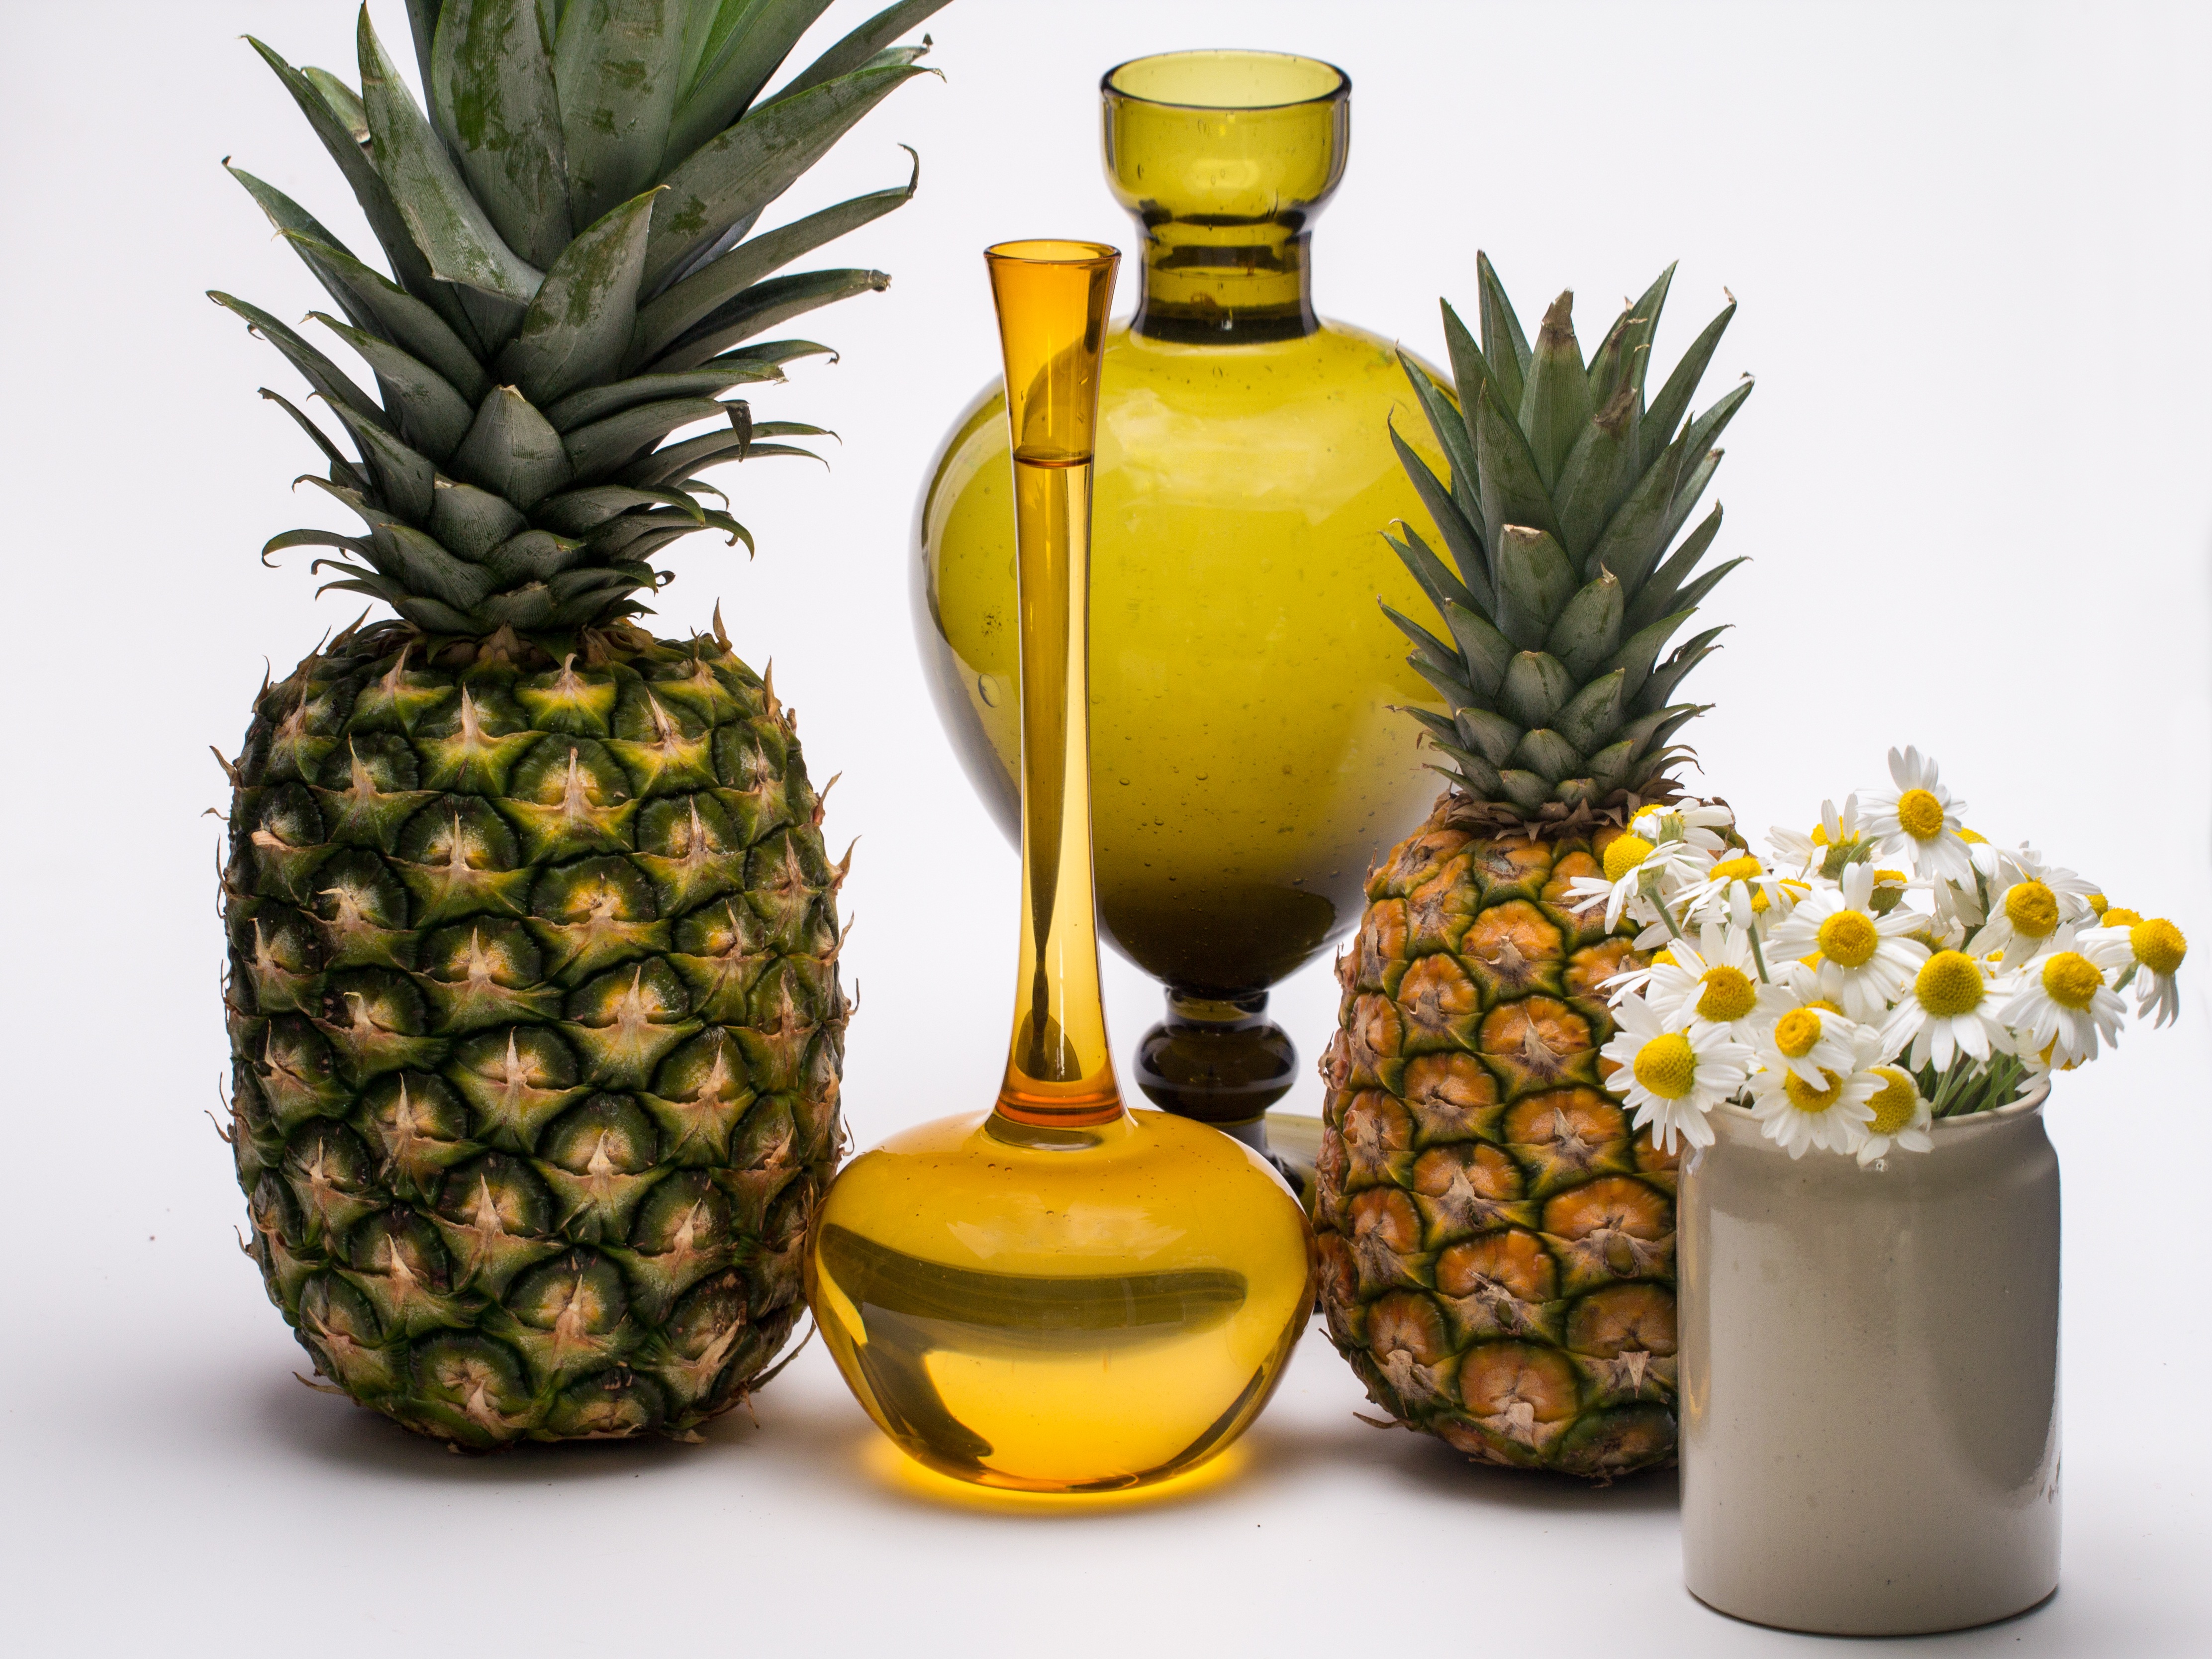
plant, fruit, food, produce, still life, pineapple, flowers, juice, fruits, vases, flowering plant, ananas, tropical fruits, bromeliaceae, land plant, public domain images